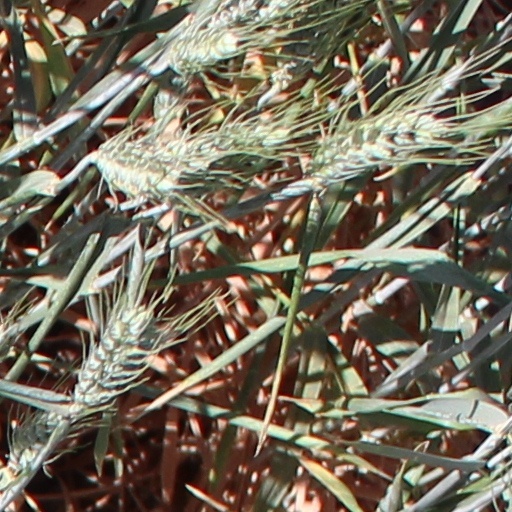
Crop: wheat